Troodontidae

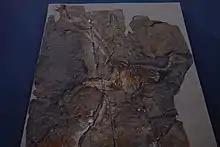
Holotype specimen of "Jinfengopteryx" featuring elongated feathers

Many troodontid nests, including eggs that contain fossilized embryos, have been described. Hypotheses about troodontid reproduction have been developed from this evidence (see "Troodon"). A few troodont fossils, including specimens of "Mei" and "Sinornithoides", demonstrate that these animals roosted like birds, with their heads tucked under their forelimbs. These fossils, as well as numerous skeletal similarities to birds and related feathered dinosaurs, support the idea that troodontids probably bore a bird-like feathered coat. The discovery of fully feathered, primitive troodontids, such as "Jianianhualong", lend support to this.